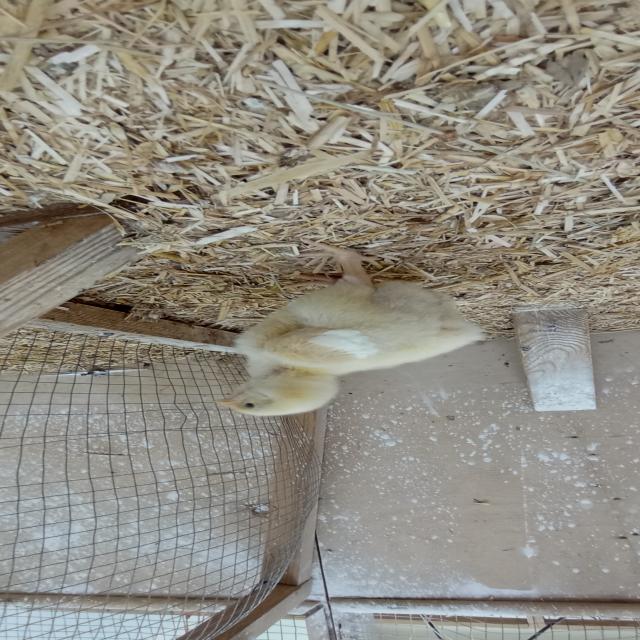
Weight: 186 g